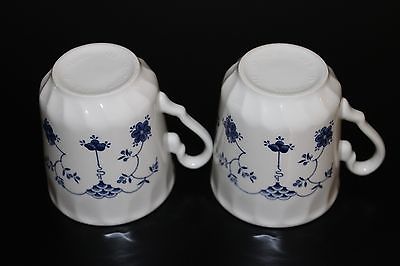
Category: mug